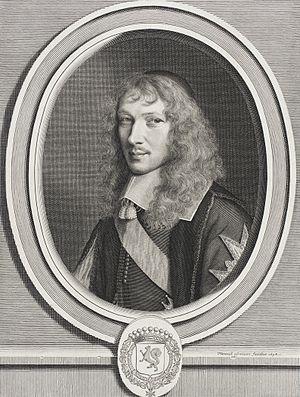
Charlotte-Marie de Lorraine, demoiselle de Chevreuse, née à Richmond en 1627 et morte à Paris le 7 novembre 1652 est une noble française.
Basile Fouquet, dit « l'abbé Fouquet » ou Foucquet, né en 1622 et mort en janvier 1680, est un espion français.